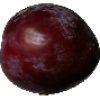
Label: Plum 1